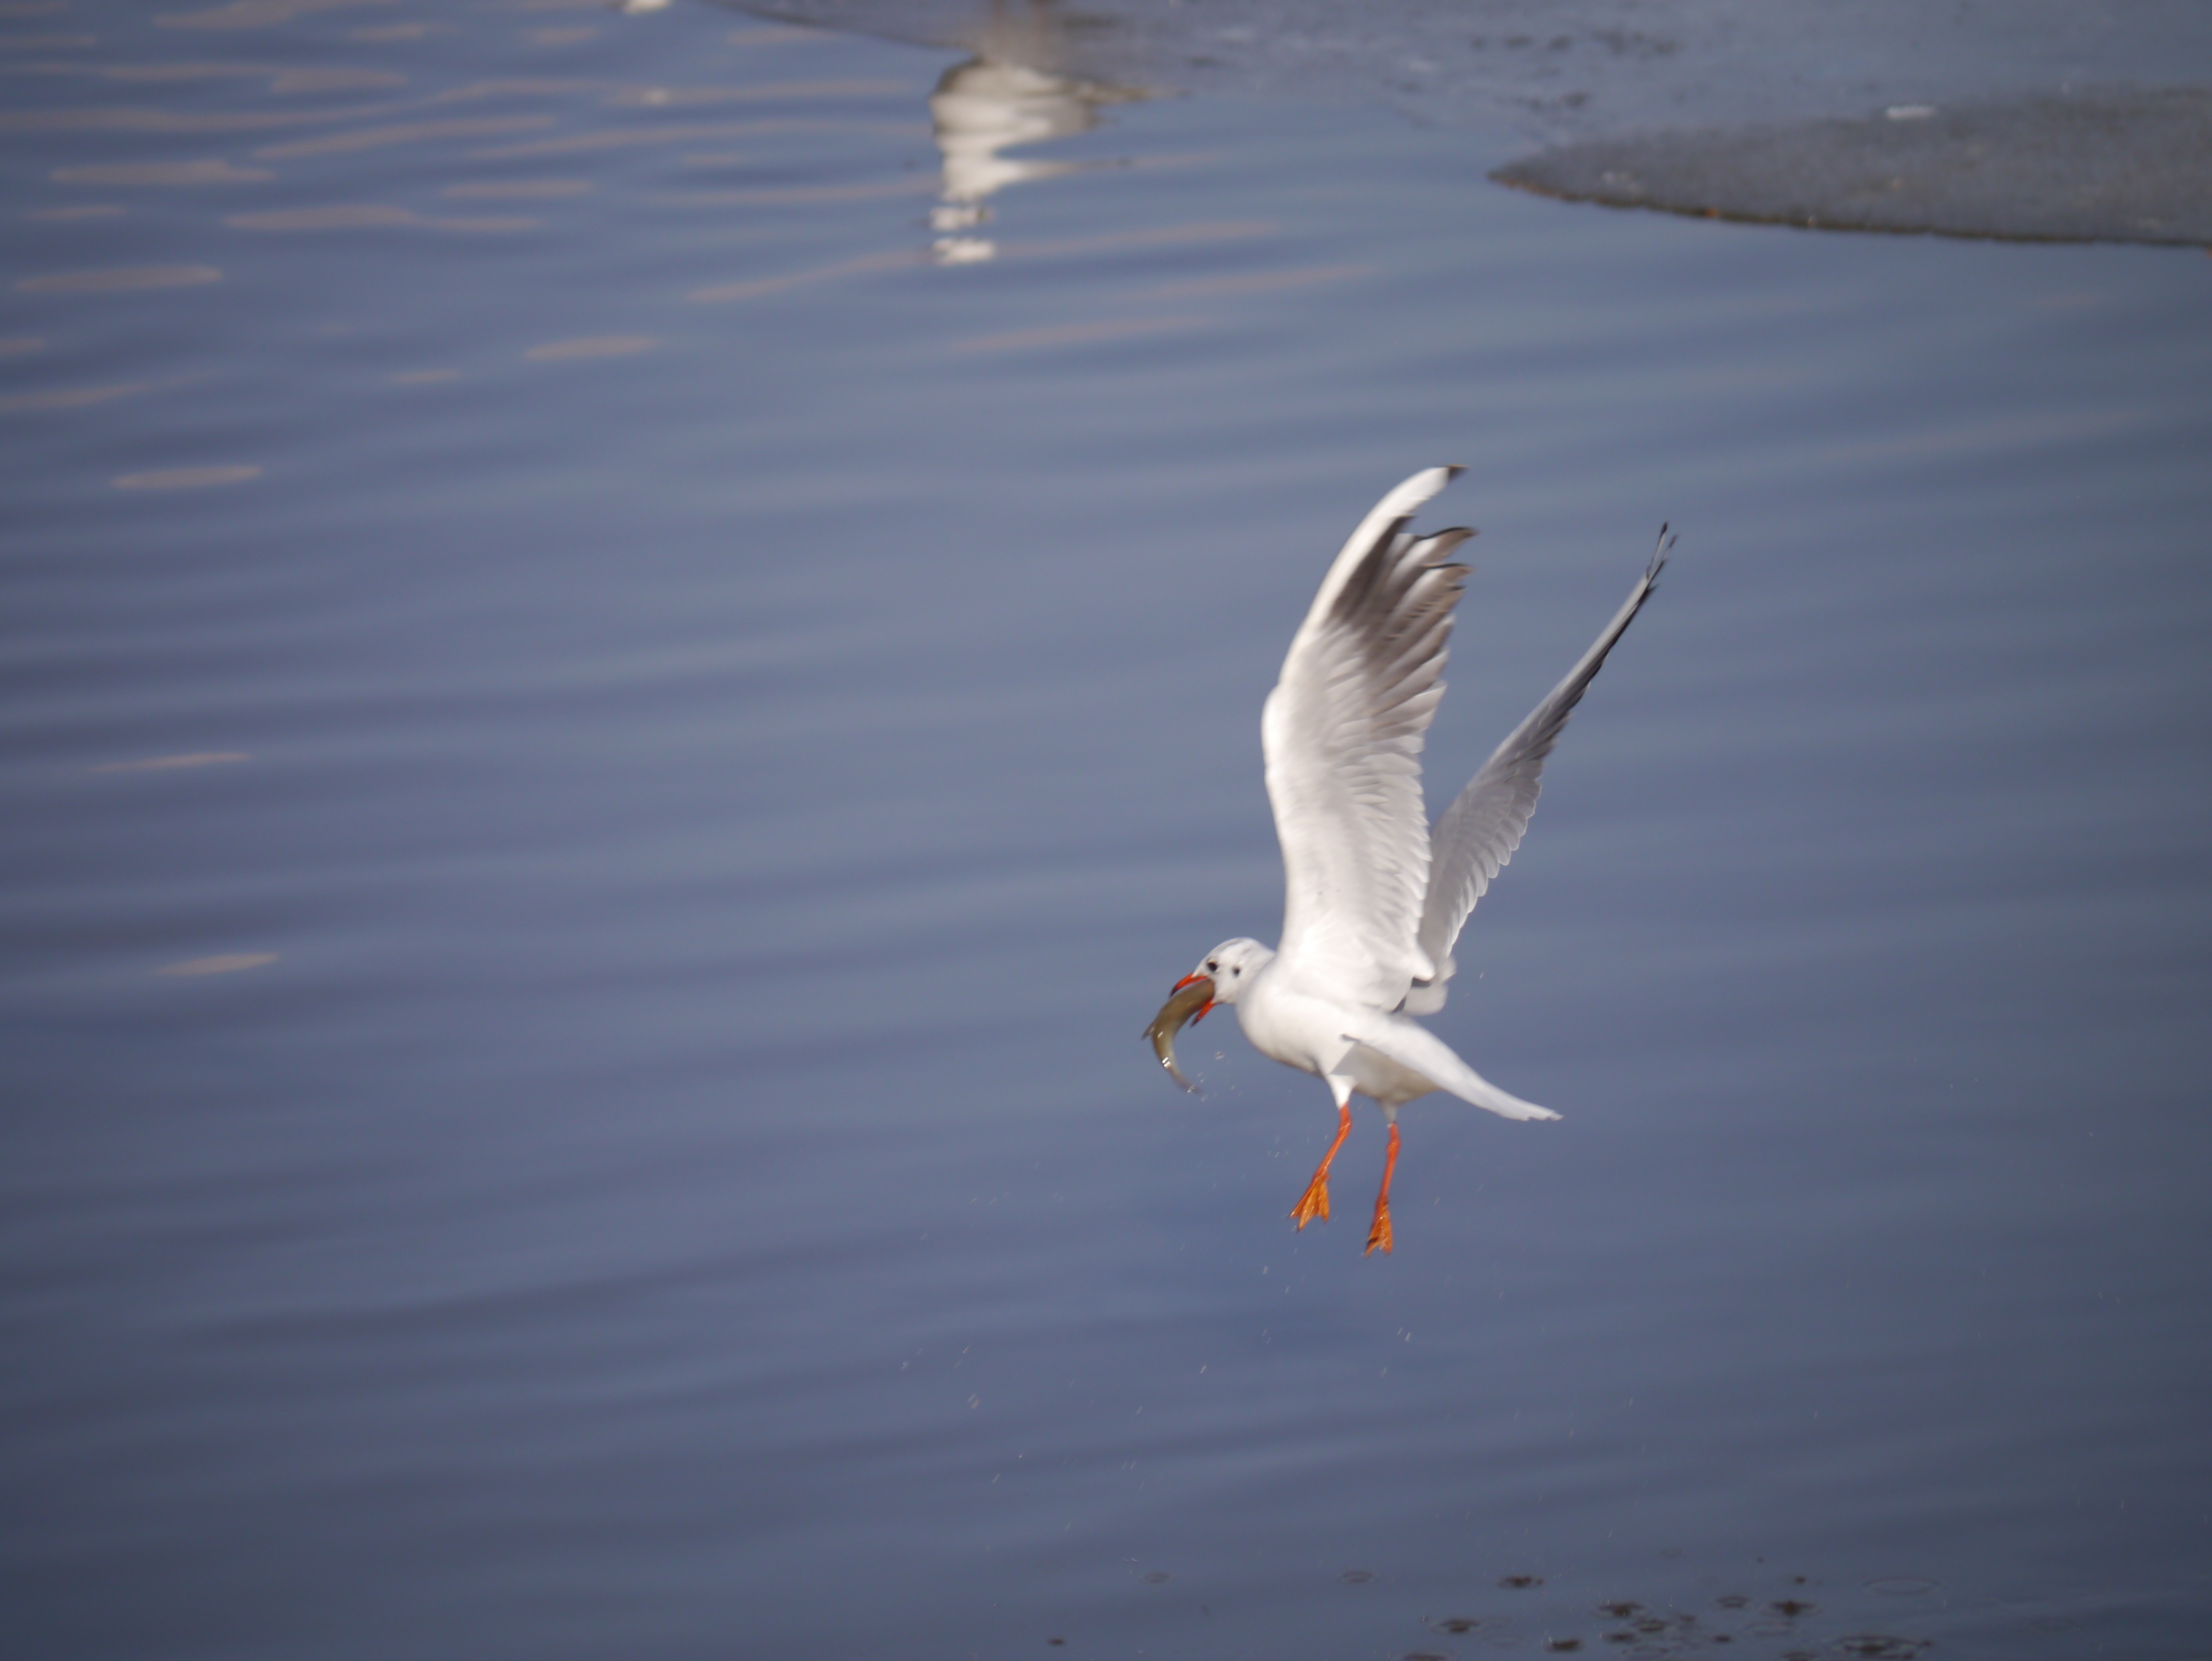
sea, water, nature, bird, wing, seabird, seagull, reflection, gull, beak, flight, fauna, birds, danube, vertebrate, hunting, shorebird, charadriiformes, european herring gull